Deb Lyons

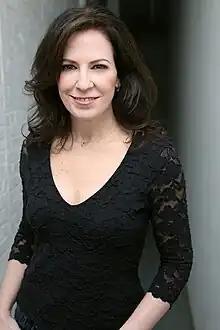
Deb Lyons in May 2008

Deb Lyons is an American singer-songwriter from New York City. She is most associated with her work on Broadway, and is well-recognized for her multiple performances in clubs such as The Bitter End and The Bottom Line.